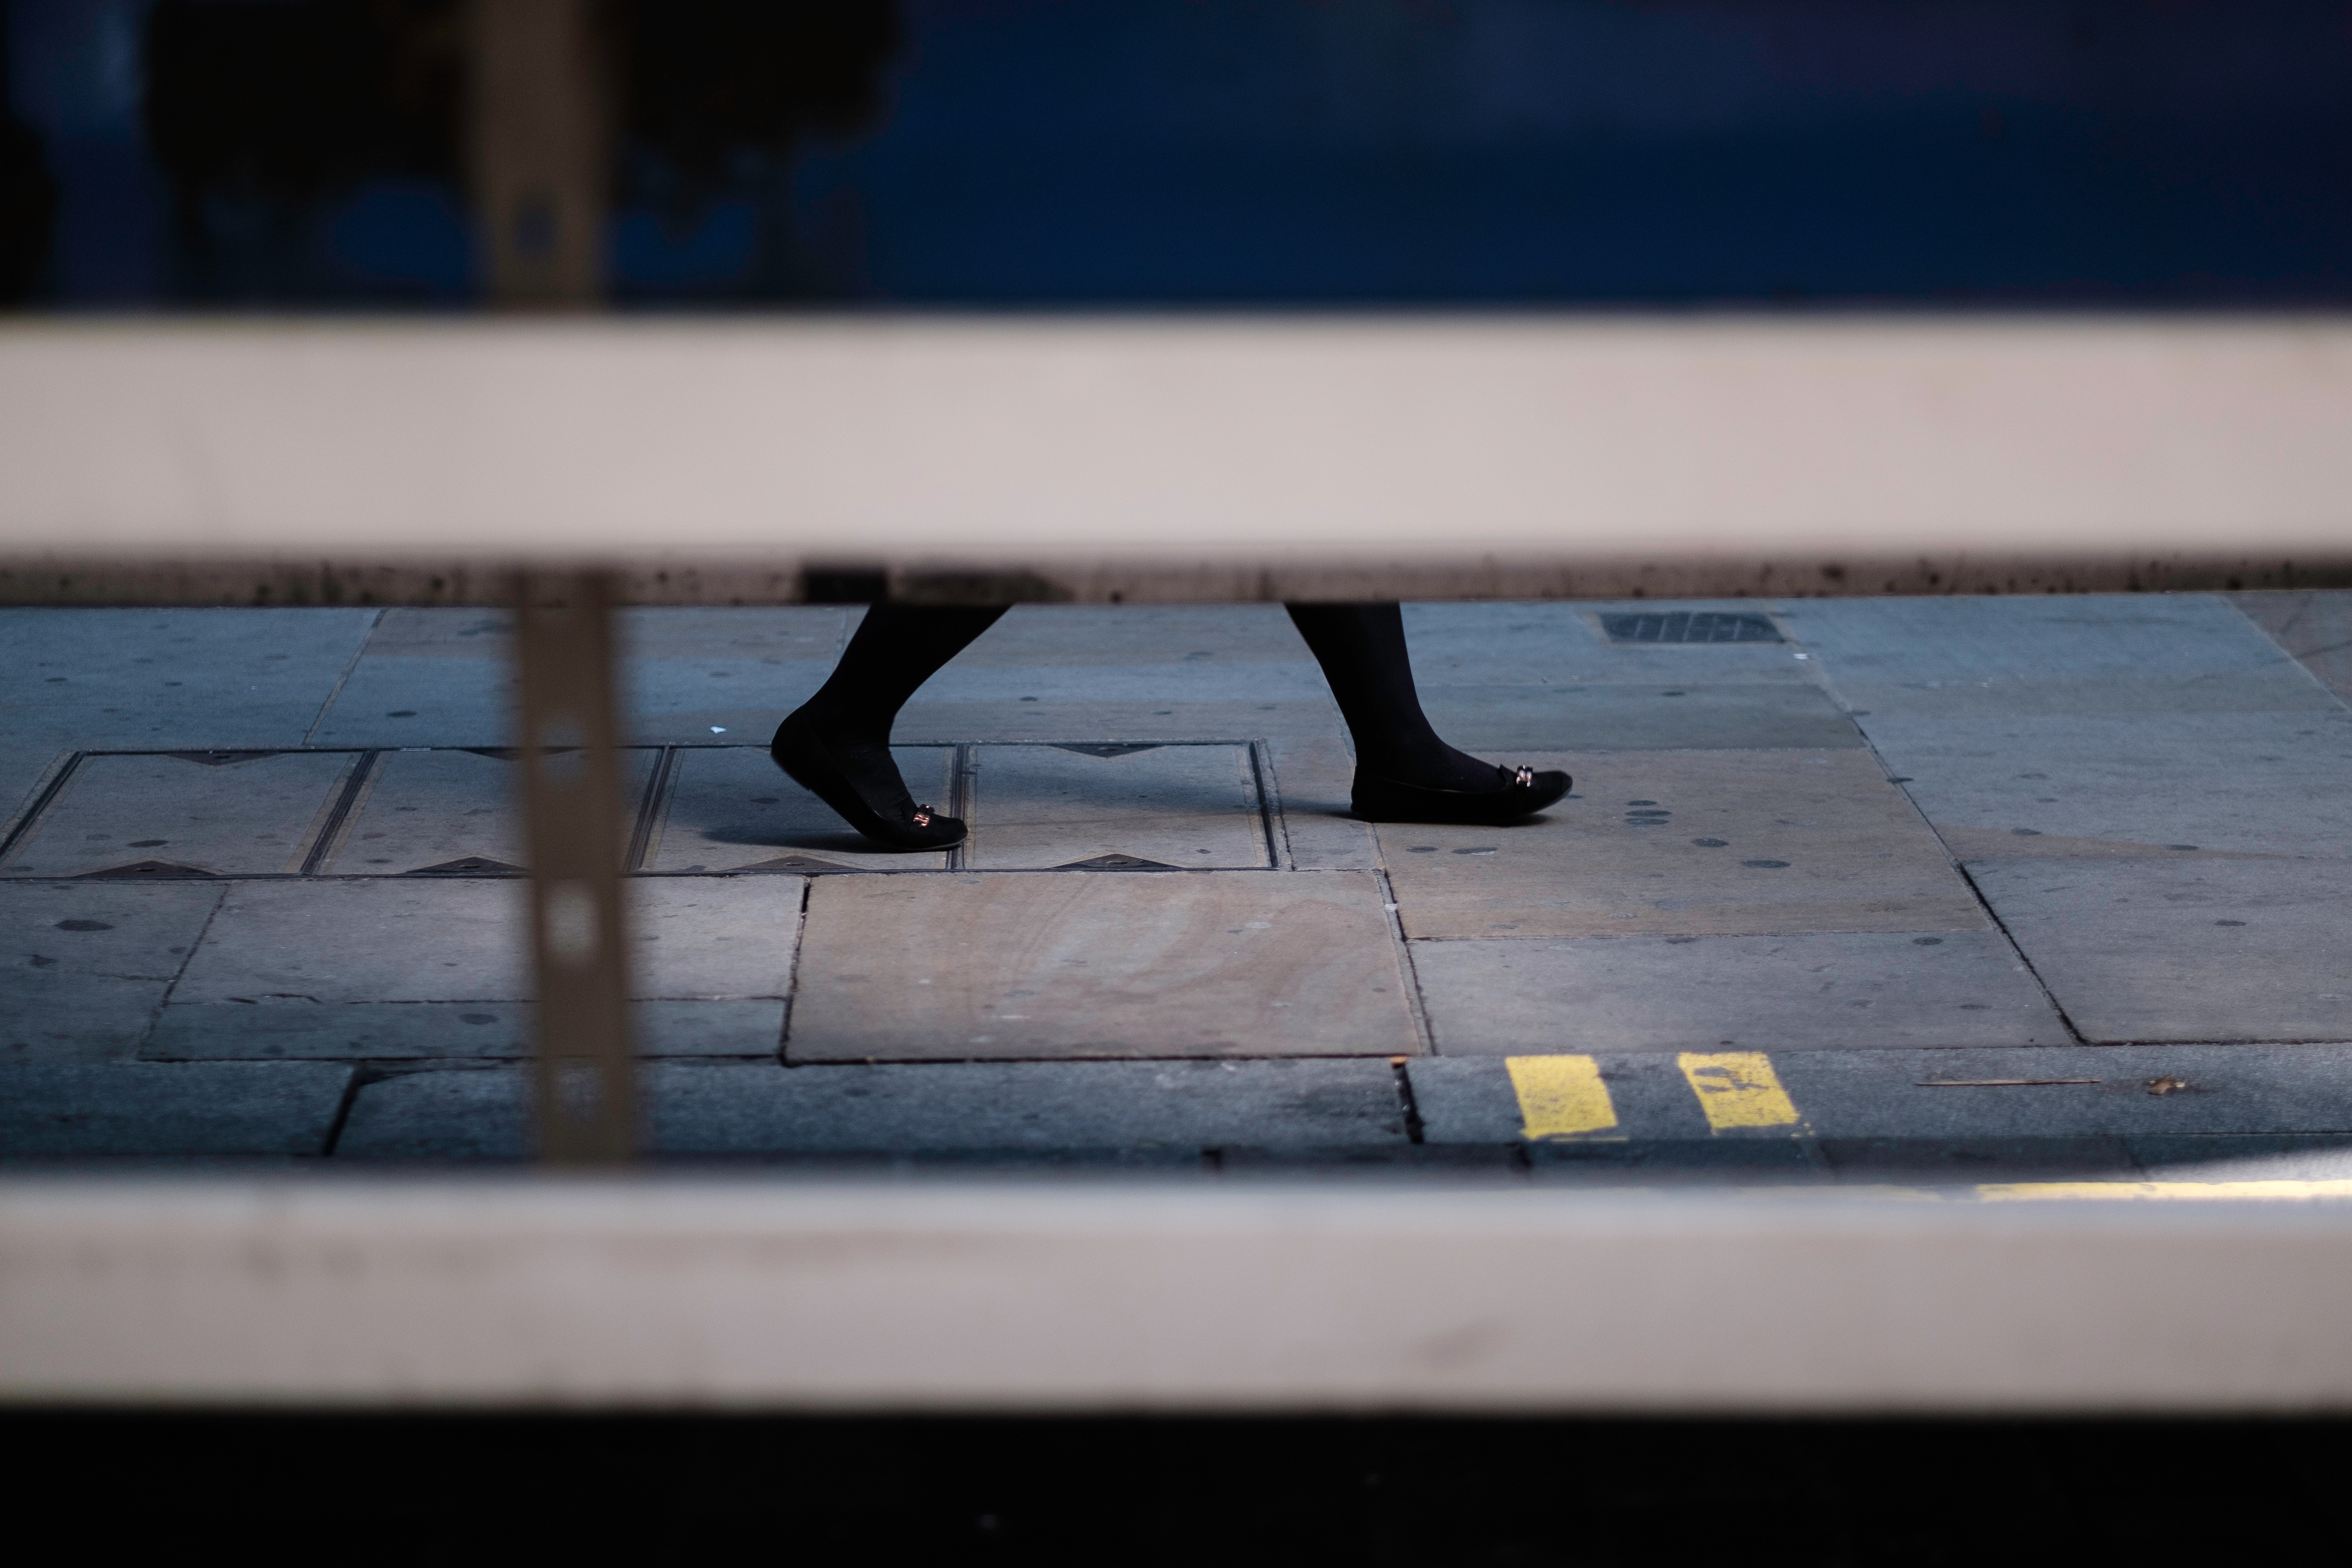
light, wood, white, glass, number, reflection, color, shadow, blue, black, furniture, art, design, photograph, shape